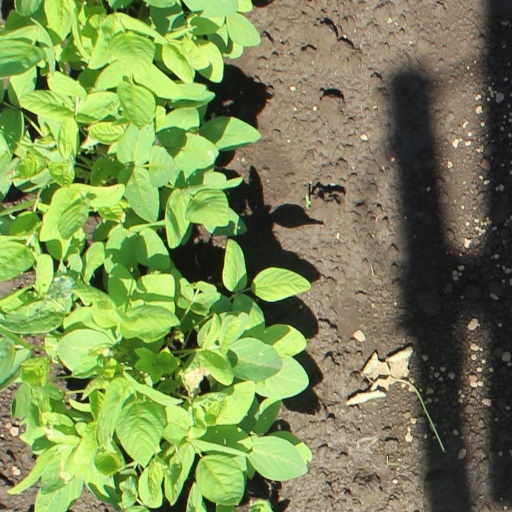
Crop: soybean